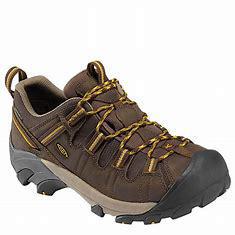
Brand: Keen
Model: 100